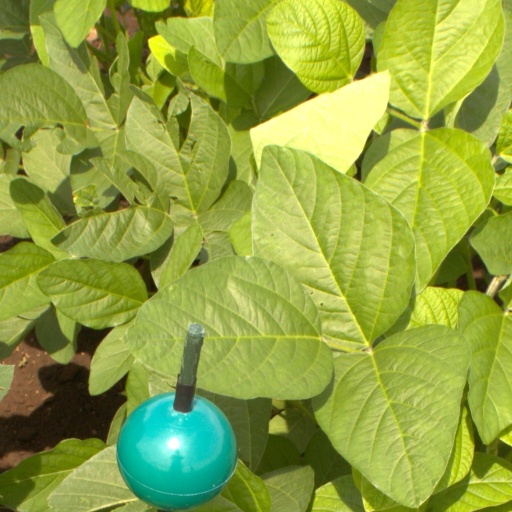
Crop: soybean